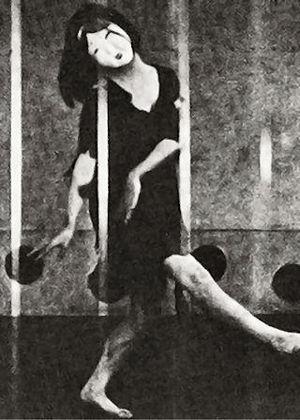
Une page folle, en anglais A Page of Madness 狂った一頁, est un film muet japonais en noir et blanc réalisé par Teinosuke Kinugasa, sorti en 1926.